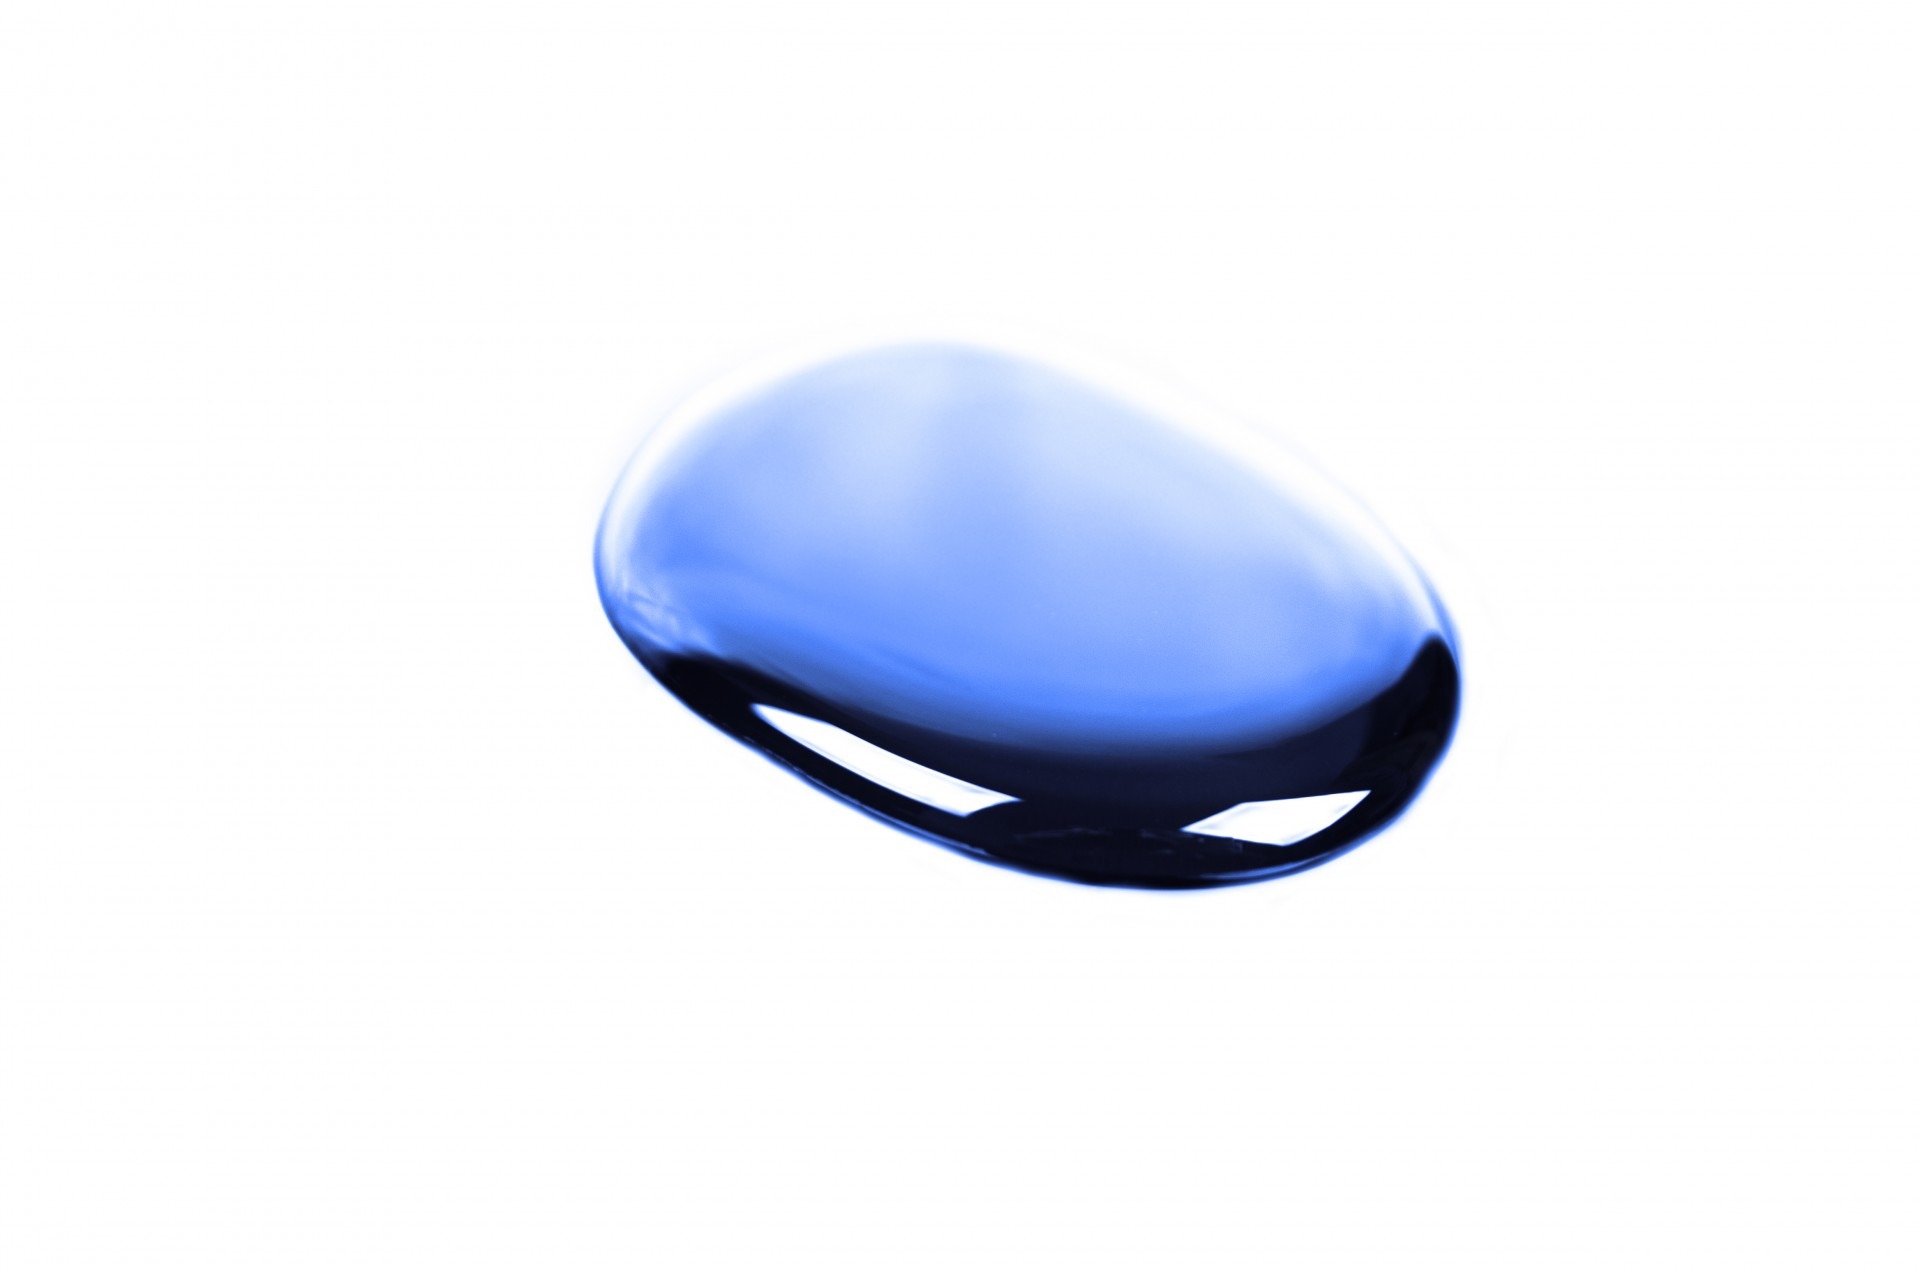
water, creative, droplet, drop, liquid, abstract, rain, wet, isolated, splash, macro, natural, smooth, condensation, blue, drip, life, jewellery, background, drinks, idea, shape, glossy, organic, medical, element, wellness, wetness, isolated white, fashion accessory, limpid